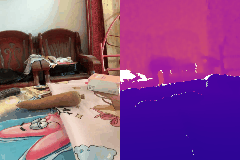
Label: carrot